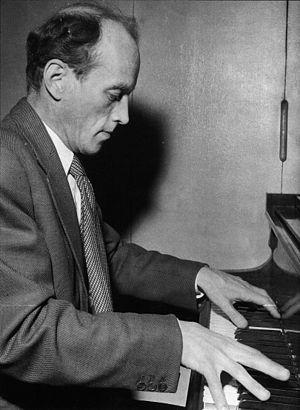
7 janvier : La Péri, ballet de Paul Dukas, créé au Théâtre du Châtelet, sur une chorégraphie d'Ivan Clustine.
Sven Einar Englund, né à Ljugarn, dans l'île suédoise de Gotland le 17 juin 1916 et mort à Visby le 27 juin 1999, est un compositeur finlandais.